AMOLED

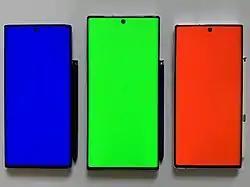
Samsung Dynamic AMOLED screens on Samsung Galaxy Note 10

AMOLED (active-matrix organic light-emitting diode) is a type of OLED display device technology. OLED describes a specific type of thin-film-display technology in which organic compounds form the electroluminescent material, and active matrix refers to the technology behind the addressing of pixels.